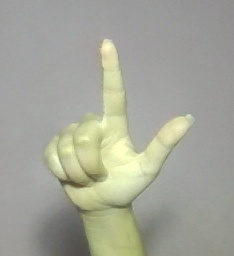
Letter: laam